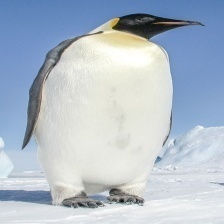
Species: EMPEROR PENGUIN
Scientific name: APTENODYTES FORSTERI
ImageNet parent category: king_penguin